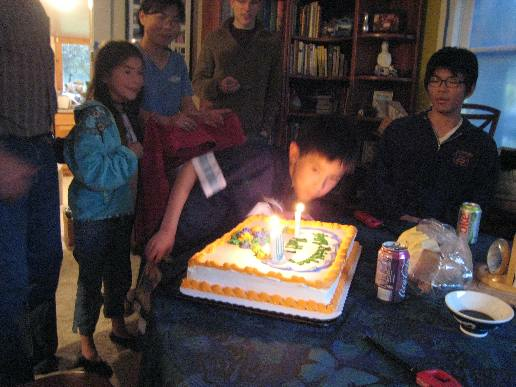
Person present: Yes